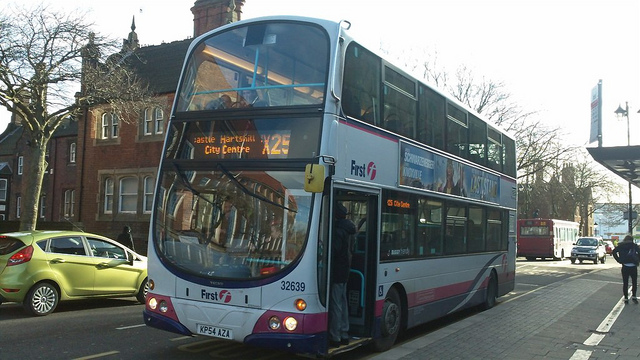
A double decker bus driving down a street.

People utilize public transportation by taking a double decker bus.

A double decker bus driving down a street.

A white and red double decker bus on street next to car.

A double decker bus driving down a road.